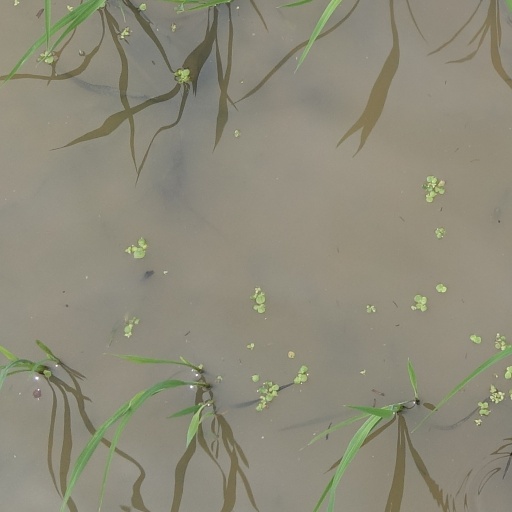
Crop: rice